June 2029 lunar eclipse

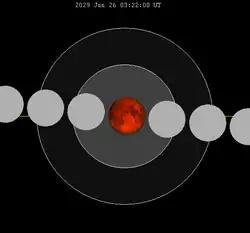
The Moon's hourly motion shown right to left

A total lunar eclipse will occur at the Moon’s ascending node of orbit on Tuesday, June 26, 2029, with an umbral magnitude of 1.8452. It will be a central lunar eclipse, in which part of the Moon will pass through the center of the Earth's shadow. A lunar eclipse occurs when the Moon moves into the Earth's shadow, causing the Moon to be darkened. A total lunar eclipse occurs when the Moon's near side entirely passes into the Earth's umbral shadow. Unlike a solar eclipse, which can only be viewed from a relatively small area of the world, a lunar eclipse may be viewed from anywhere on the night side of Earth. A total lunar eclipse can last up to nearly two hours, while a total solar eclipse lasts only a few minutes at any given place, because the Moon's shadow is smaller. Occurring about 3.7 days before perigee (on June 22, 2029, at 11:30 UTC), the Moon's apparent diameter will be larger.